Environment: lab
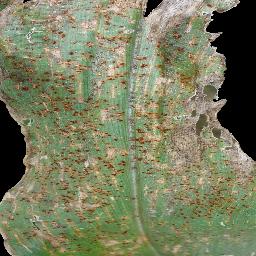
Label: common_rust